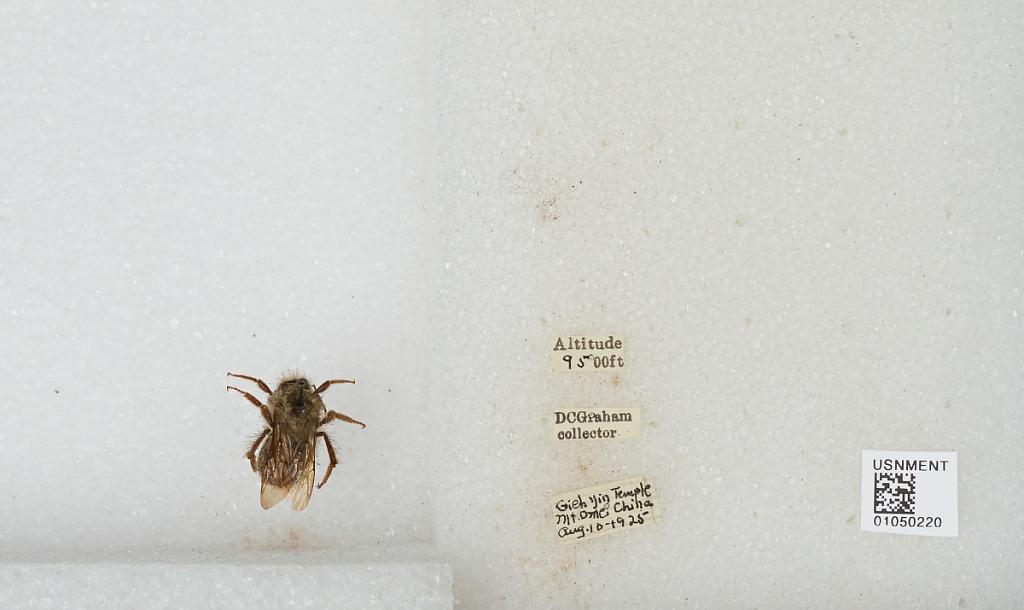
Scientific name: Bombus sp.
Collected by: D. Graham
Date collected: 1925-8-10
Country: China
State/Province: Sichuan
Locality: Gieh Yin Temple, Mount Emei